Muscle relaxant

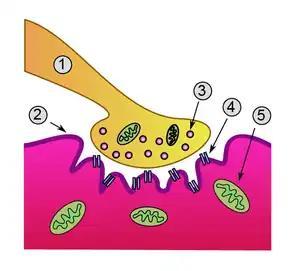
Detailed view of a neuromuscular junction:

Muscle relaxation and paralysis can theoretically occur by interrupting function at several sites, including the central nervous system, myelinated somatic nerves, unmyelinated motor nerve terminals, nicotinic acetylcholine receptors, the motor end plate, and the muscle membrane or contractile apparatus. Most neuromuscular blockers function by blocking transmission at the end plate of the neuromuscular junction. Normally, a nerve impulse arrives at the motor nerve terminal, initiating an influx of calcium ions, which causes the exocytosis of synaptic vesicles containing acetylcholine. Acetylcholine then diffuses across the synaptic cleft. It may be hydrolysed by acetylcholine esterase (AchE) or bind to the nicotinic receptors located on the motor end plate. The binding of two acetylcholine molecules results in a conformational change in the receptor that opens the sodium-potassium channel of the nicotinic receptor. This allows and ions to enter the cell and ions to leave the cell, causing a depolarization of the end plate, resulting in muscle contraction. Following depolarization, the acetylcholine molecules are then removed from the end plate region and enzymatically hydrolysed by acetylcholinesterase.